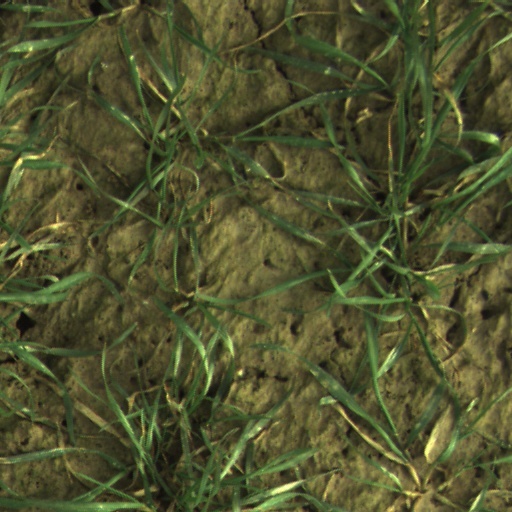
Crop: wheat